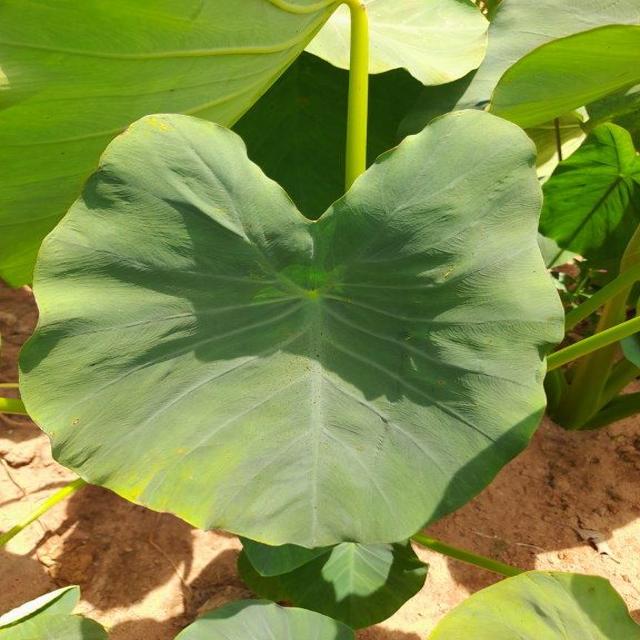
Label: Early_Blight